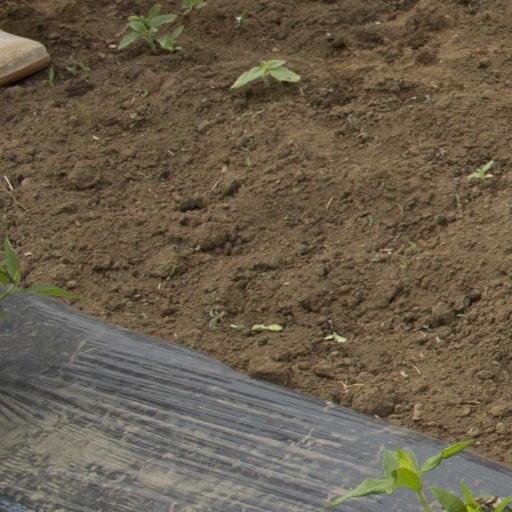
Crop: Jerusalem artichoke